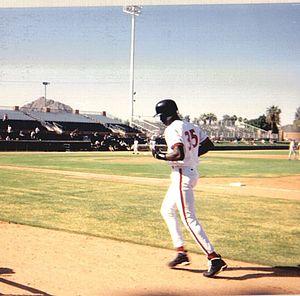
Les Scorpions de Scottsdale sont une équipe de baseball qui joue dans la division Est de la Ligue d'automne d'Arizona.
Michael Jordan, né le 17 février 1963 à Brooklyn, est un joueur de basket-ball américain ayant évolué dans le championnat nord-américain professionnel de basket-ball, la National Basketball Association, de 1984 à 2003. Selon la BBC et la NBA, « Michael Jordan est le plus grand joueur de basket-ball de tous les temps ». En effet, il est considéré comme l'un des plus grands champions de tous les temps, tous sports confondus, et a contribué à populariser internationalement le basket-ball et la NBA à travers le monde dans les années 1980 et 1990. Le président Barack Obama lui a remis la médaille présidentielle de la Liberté le 22 novembre 2016.